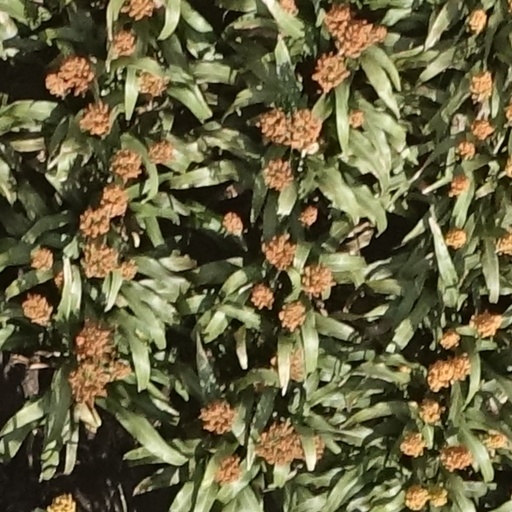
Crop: sorghum